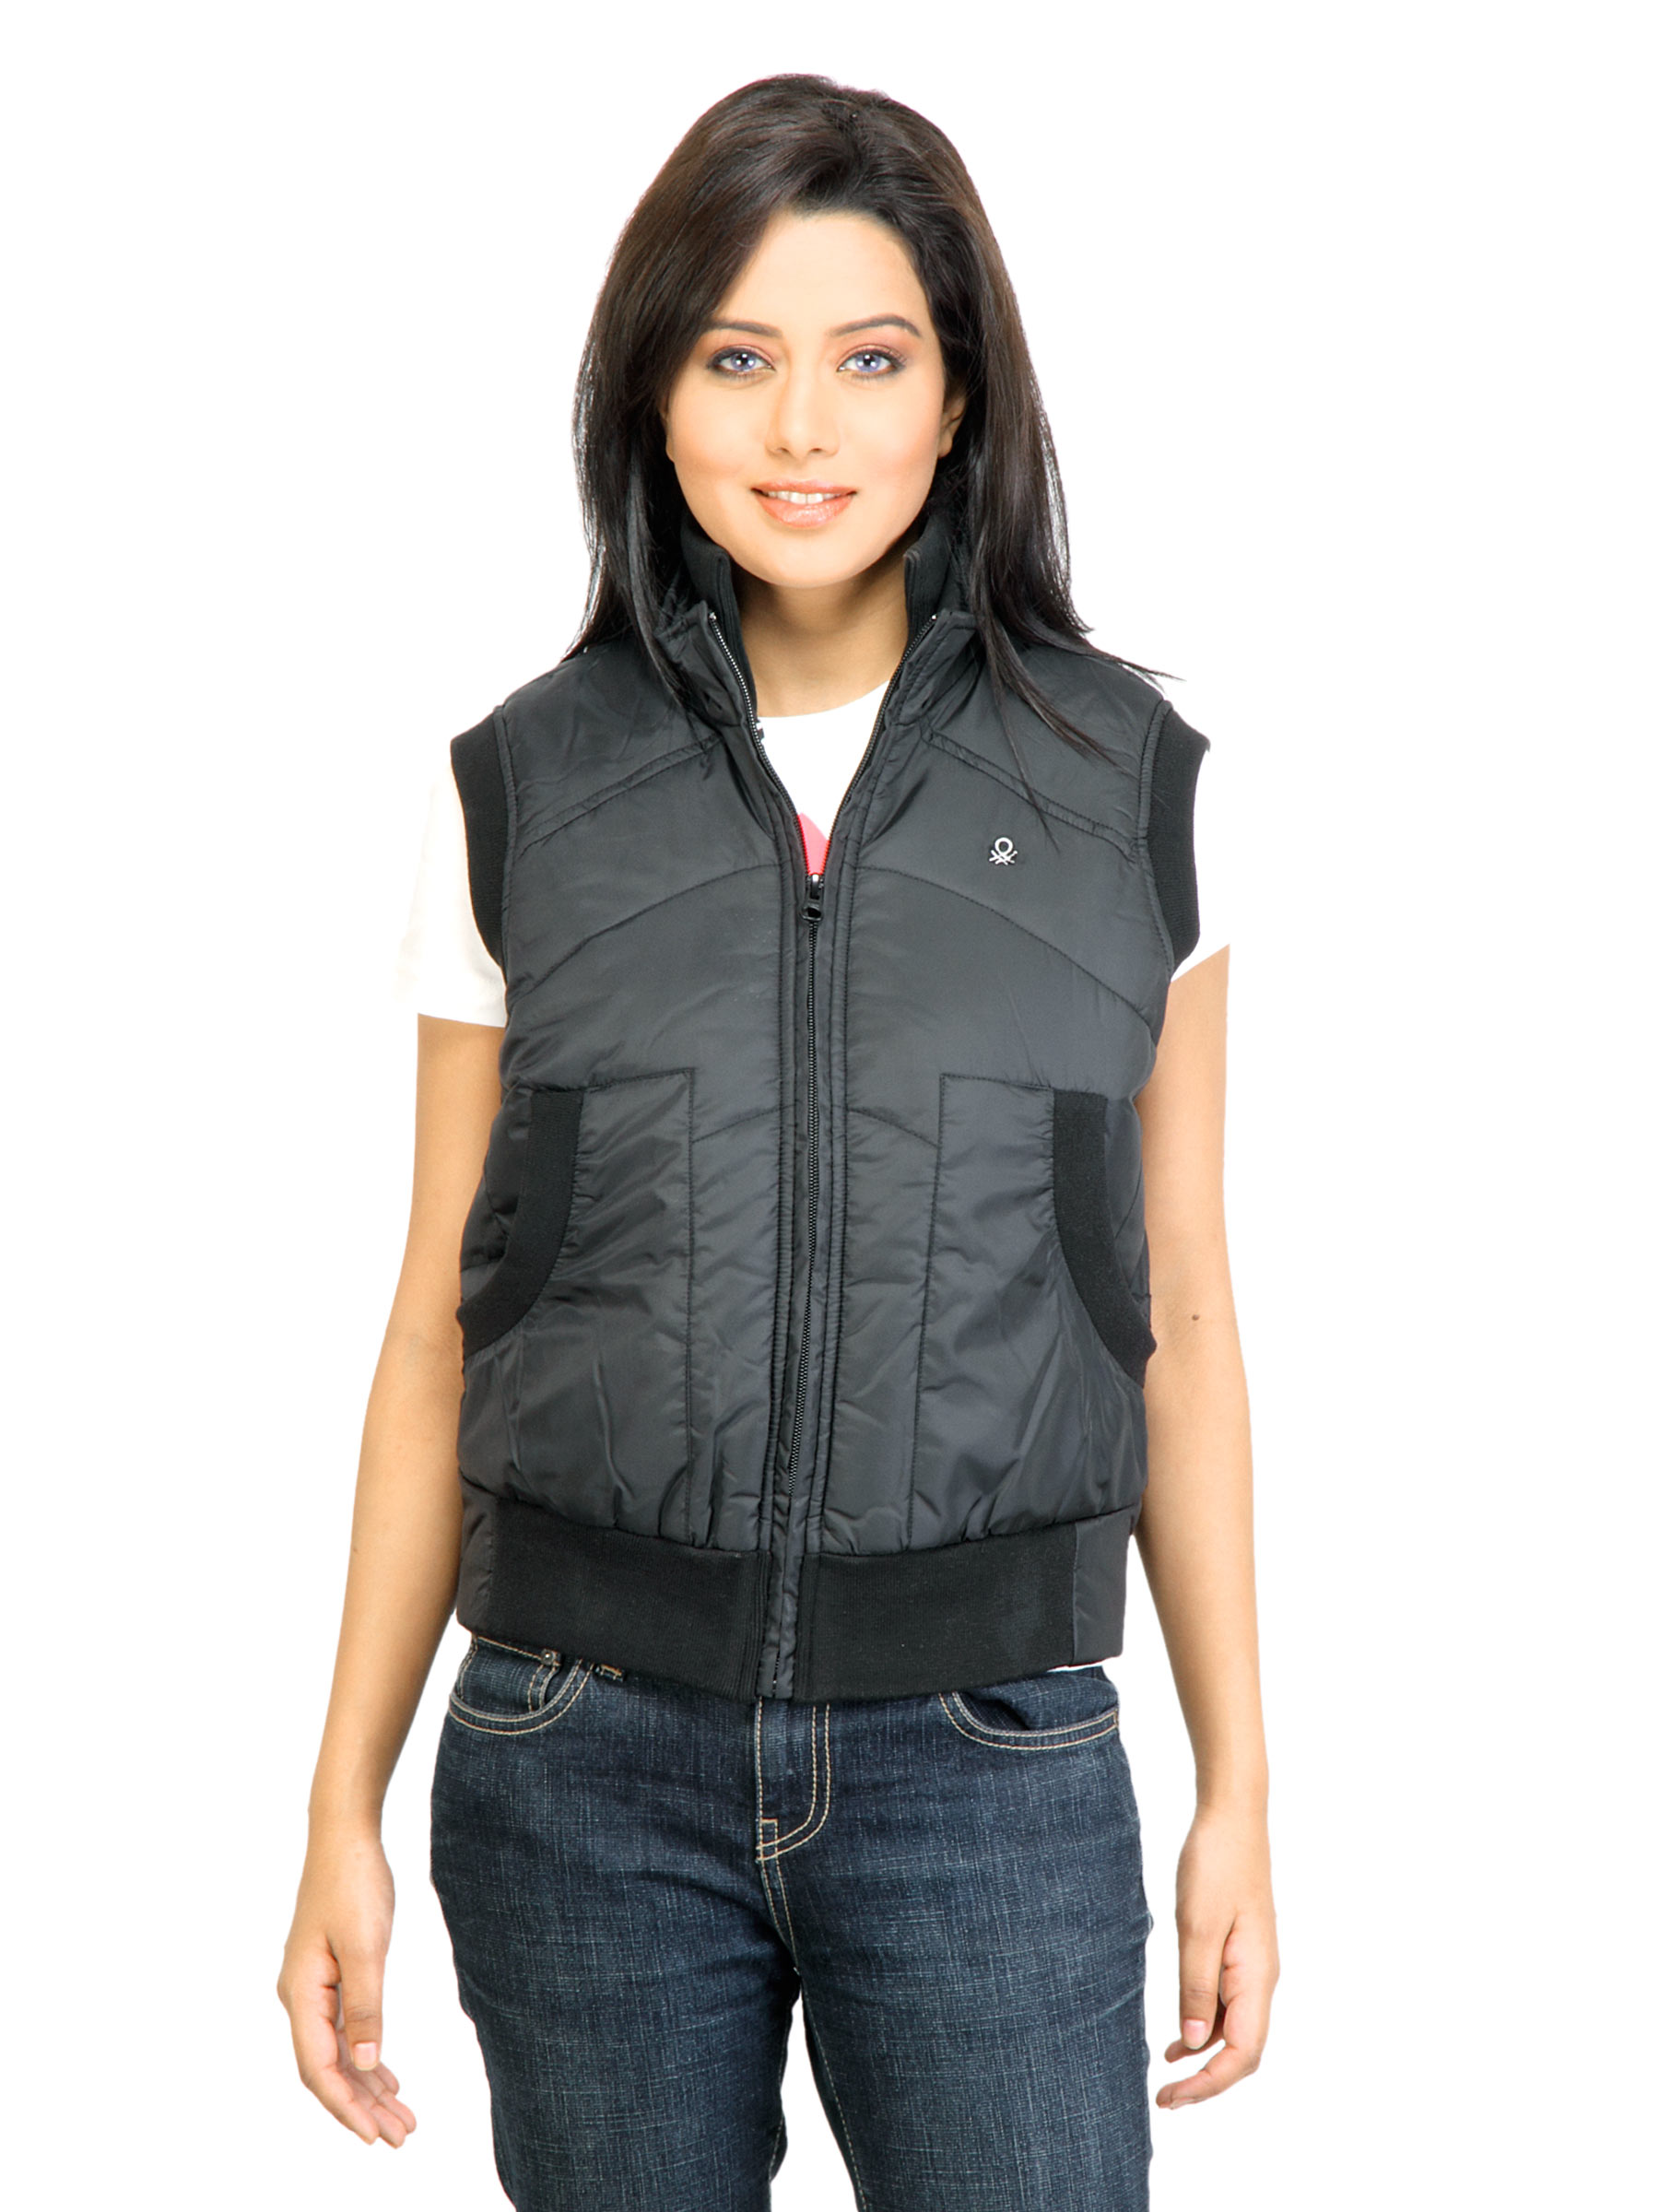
United Colors of Benetton Women Solid Black Jacket
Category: Apparel / Topwear / Jackets
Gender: Women
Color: Black
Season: Fall 2011
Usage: Casual